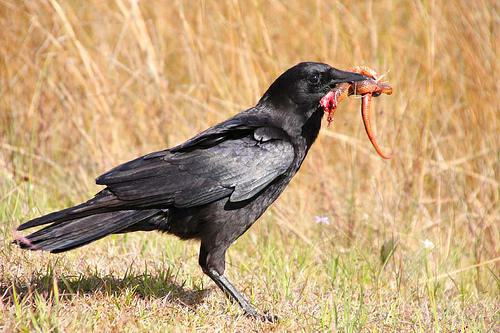
A photo of a american crow